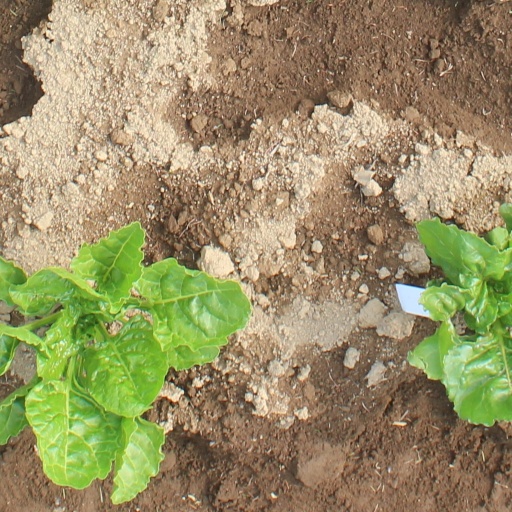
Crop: sugar beet